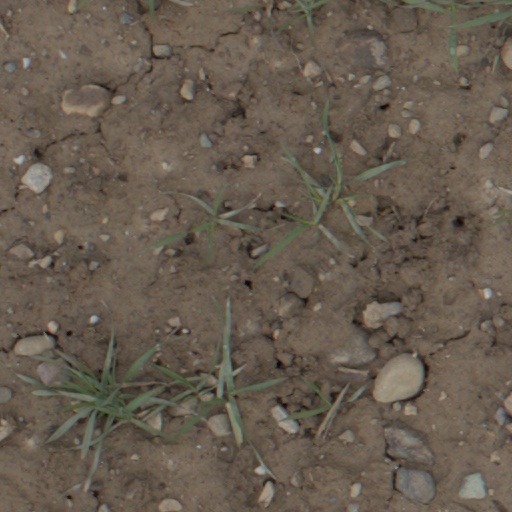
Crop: wheat